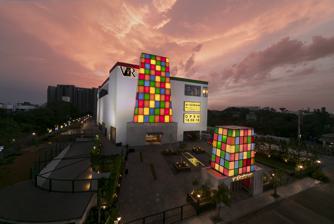
Building: VR Chennai
Country: India
Year built: 2018
Shopping mall in Chennai, India VR Chennai Location Jawaharlal Nehru Road , Anna Nagar , Chennai , India Coordinates 13°04′46″N 80°11′44″E / 13.0795762°N 80.1956368°E / 13.0795762; 80.1956368 Opening date 18 June 2018 ; 6 years ago ( 2018-06-18 ) Developer Virtuous Retail Management Virtuous Retail Owner Virtuous Retail No. of stores and services 250+ Total retail floor area 1,000,000 sq ft (93,000 m 2 ) No. of floors 6 Website vrchennai .com VR Chennai ( Tamil : வி. ஆர். சென்னை) is a shopping mall located on Jawaharlal Nehru Road in Anna Nagar West , Chennai , Tamil Nadu , India. This mall was opened to the public on 18 June 2018. It is one of the largest malls in Chennai by area, occupying 1,840,000 square feet (171,000 m 2 ) built-up area with 1,000,000 square feet (93,000 m 2 ) of retail space. History VR Chennai was opened on 18 June 2018. The 10-screen PVR Cinemas multiplex was opened on 17 October 2018 at a cost of ₹ 400 million. PVR Cinemas in VR Mall The design Front Facade of VR Chennai The façade of the mall sports a multi-coloured design based on the traditional gopuram (South-Indian temple tower) inspired by Madras checks. Maps of the Chera , Chola and Pallava dynasties of South India and their distinct geographical spread are engraved on the walls at the entrance. The entrance also features a rectangular water path embellished with white lilies. The exterior walls of the façade sport symbolic carvings meant as cultural homage to the various dynasties from the Kadamba to the Vijayanagara . The central portion consists of motifs themed on the Dashavatara , the ten avatars of Lord Vishnu in the form of murals and installations. A 400-kg bell has been installed at a height of 10 feet inside the entrance. Walls adorned with murals painted by artists from Cholamandal Artists' Village also feature inside the mall. The 10-screen multiplex, PVR ICON , is finished in classic art deco and is spread over an area of 80,633 square feet. The design elements of the multiplex include lobby spaces with intricate marble flooring, mirrored ceilings, enamelled lighting, and antique gold accents. Shops and facilities The mall has 240 retail stores. Other features of the mall include The Hive, a 50,000 square feet co-working space; ‘Madras House’, a multiple dining facility; a 10-screen multiplex theater and an event space; an open-air amphitheater; a boutique hotel; and services residences. Community initiatives The mall plays host to live music on weekends at 6:00 pm. It also hosts a farmer's market every Sunday from 10 am to 7 pm. See also India portal Shopping in Chennai References